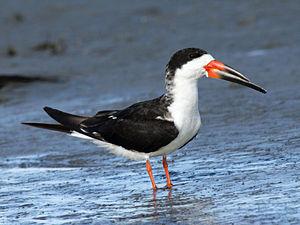
La province d'Entre Ríos est une province de l'Argentine située au nord de la province de Buenos Aires, au sud de la province de Corrientes, à l'est de la province de Santa Fe et à l'ouest de l'Uruguay.